Music of Mexico

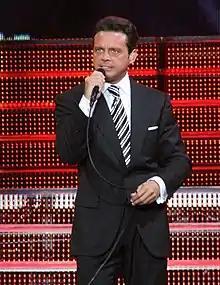
Luis Miguel, "El sol de Mexico" (The Sun of Mexico). His album 33, which featured a collection of ballads and uptempo songs climbed to number 1 on Billboard's Latin Charts earning Luis Miguel two Billboard Awards as well as Grammy and Latin Grammy award nominations.

The Cuban bolero has traveled to Mexico and the rest of Latin America after its conception, where it became part of their repertoires. Some of the bolero's leading composers have come from nearby countries, most especially the prolific Puerto Rican composer Rafael Hernández; another example is Mexico's Agustín Lara. Some Cuban composers of the bolero are listed under Trova. Some successful Mexican bolero composers are María Grever, Gonzalo Curiel Barba, Gabriel Ruiz, and Consuelo Velázquez which song Verdad Amarga (Bitter Truth) was the most popular in Mexico in the year 1948.